Piast dynasty

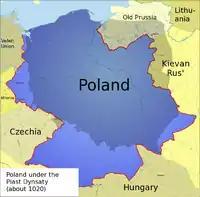
Lands held by the Piast dynasty (992–1025), with a shaded area corresponding to the territory of present-day Poland

The Piast position was decisively enfeebled by an era of fragmentation following the 1138 Testament of Bolesław III Wrymouth. For nearly 150 years, the Polish state shattered into several duchies, with the Piast duke against the formally valid principle of agnatic seniority fighting for the throne at Kraków, the capital of the Lesser Polish Seniorate Province. Numerous dukes like Mieszko III the Old, Władysław III Spindleshanks or Leszek I the White were crowned, only to be overthrown shortly afterwards, and others restored and ousted, at times repeatedly. The senior branch of the Silesian Piasts, descendants of Bolesław III Wrymouth's eldest son Duke Władysław II the Exile, went separate ways and since the 14th century were vassals of the Bohemian Crown.